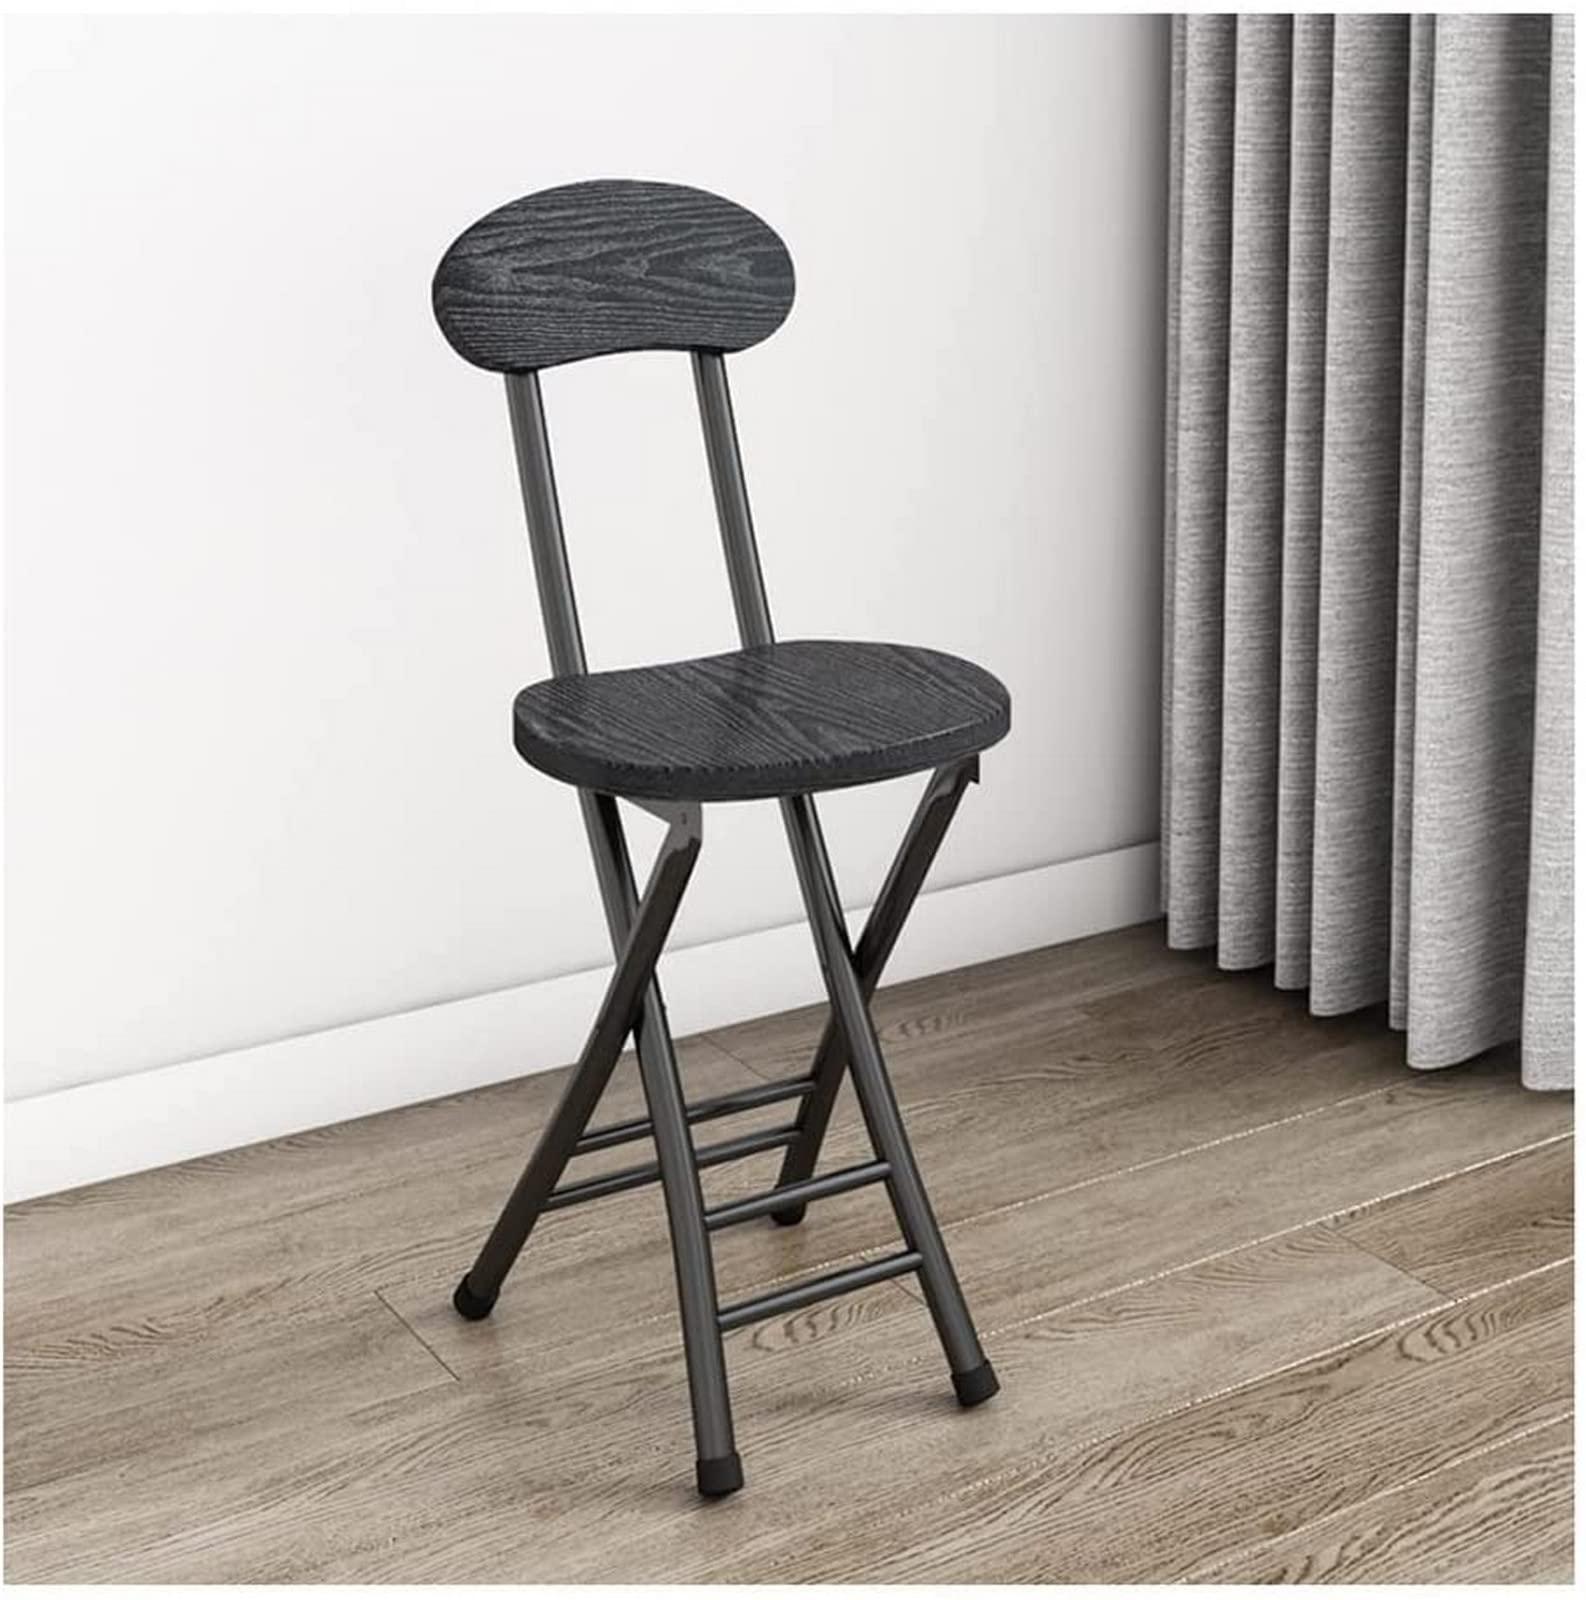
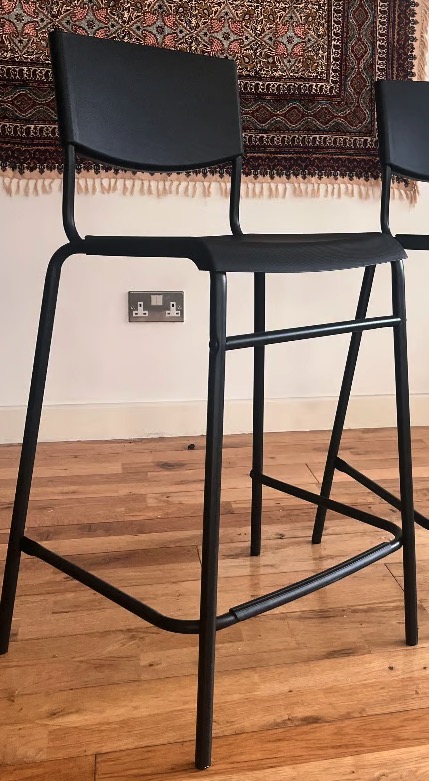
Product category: stool
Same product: no